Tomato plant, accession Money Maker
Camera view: vertical (180 deg); turntable rotation: 330 degrees
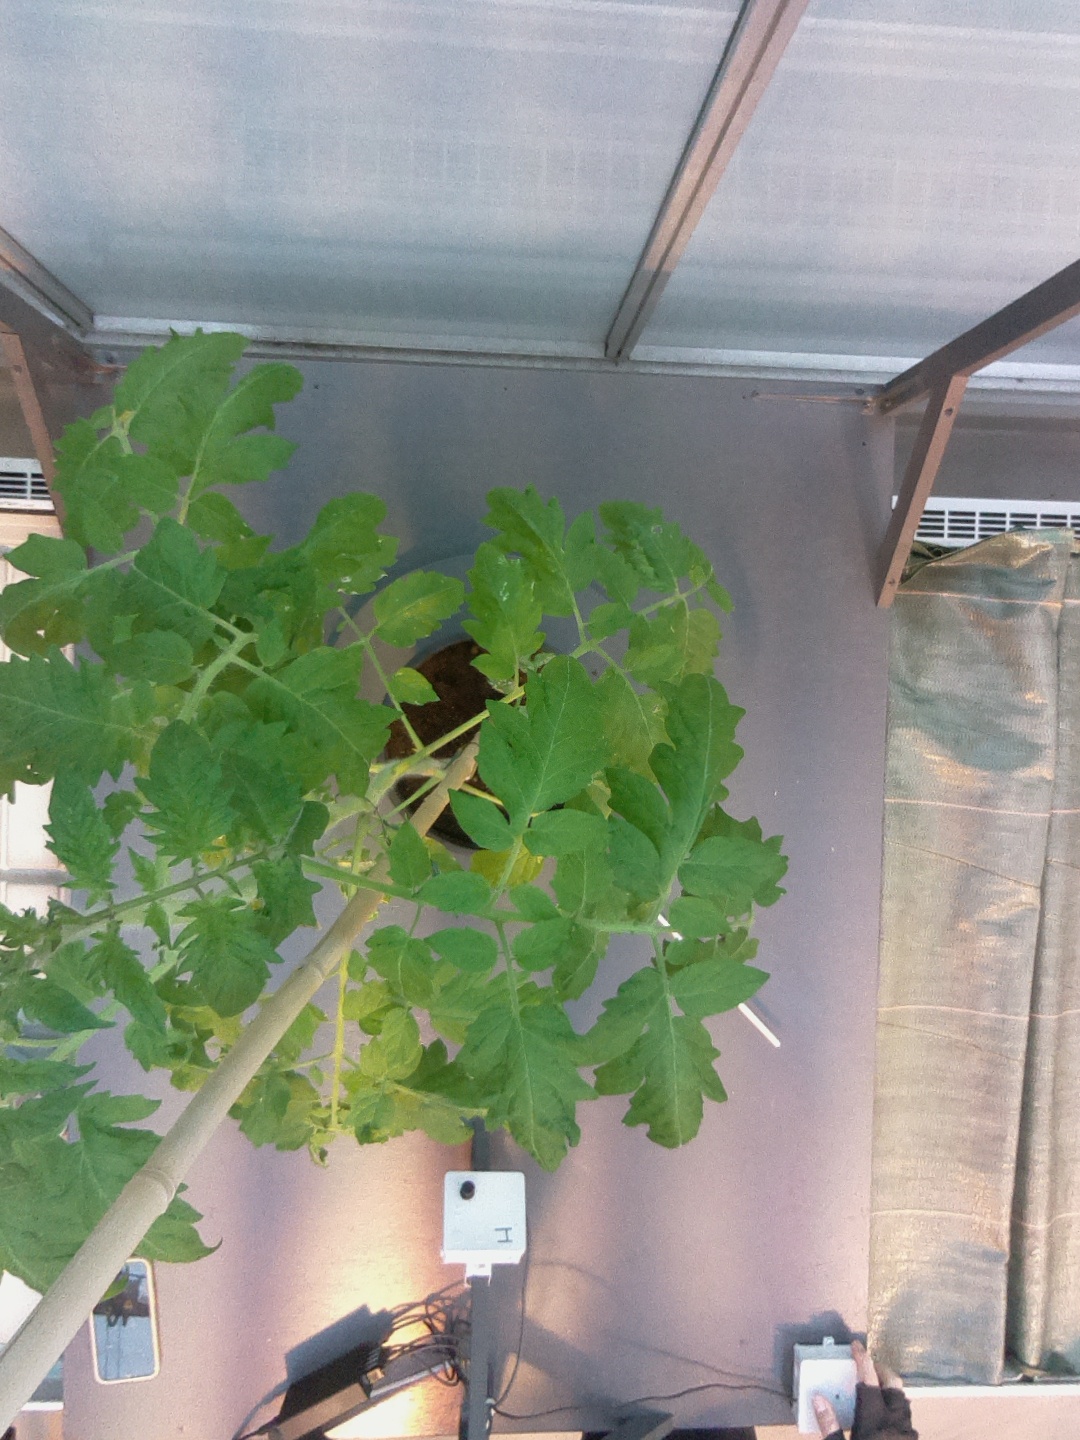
BBCH growth stage 20: First Side shoot start formed